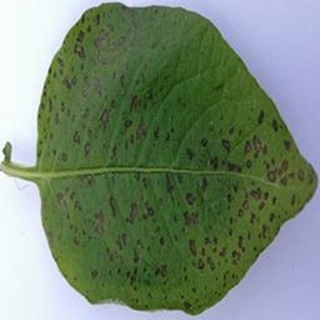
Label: potato_early_blight